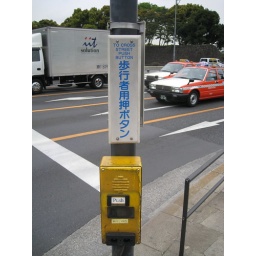
You don't push a button to cross the street in Japan, you just wait... except this time. Deserved a photo.